Jumpsuit

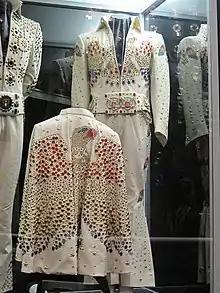
Elvis Presley's jumpsuit.

In the 1930s, fashion designer Elsa Schiaparelli began designing jumpsuits for women. Her designs were the talk of the town but were worn by only a few.